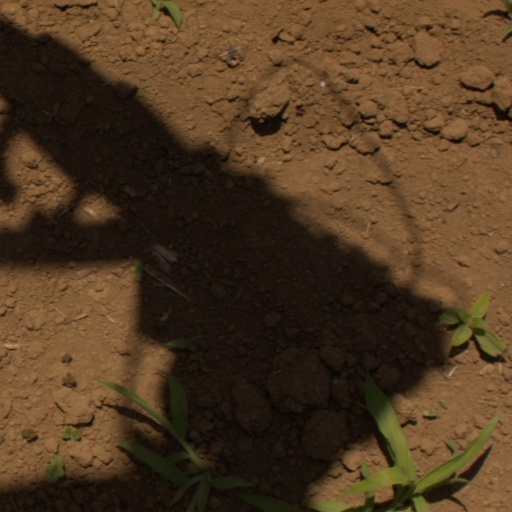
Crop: Jerusalem artichoke